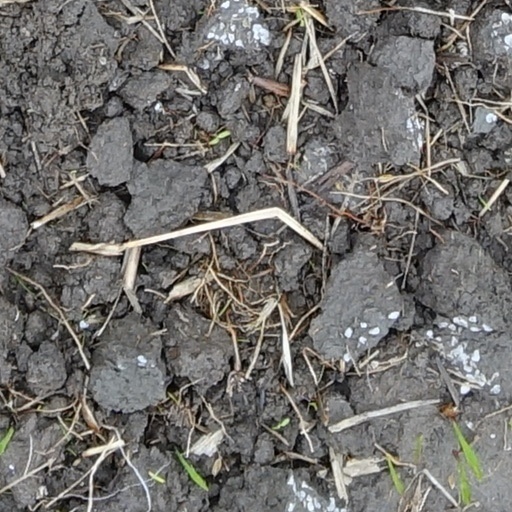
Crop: wheat